Eder (footballer, born 1987)

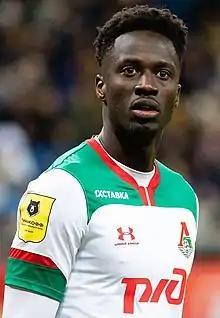
Eder with Lokomotiv Moscow in 2020

Ederzito António Macedo Lopes (born 22 December 1987), commonly known as Eder, is a Portuguese former professional footballer who played as a forward.